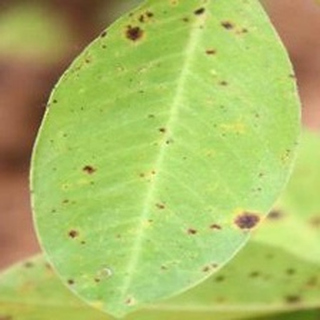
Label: groundnut_late_leaf_spot